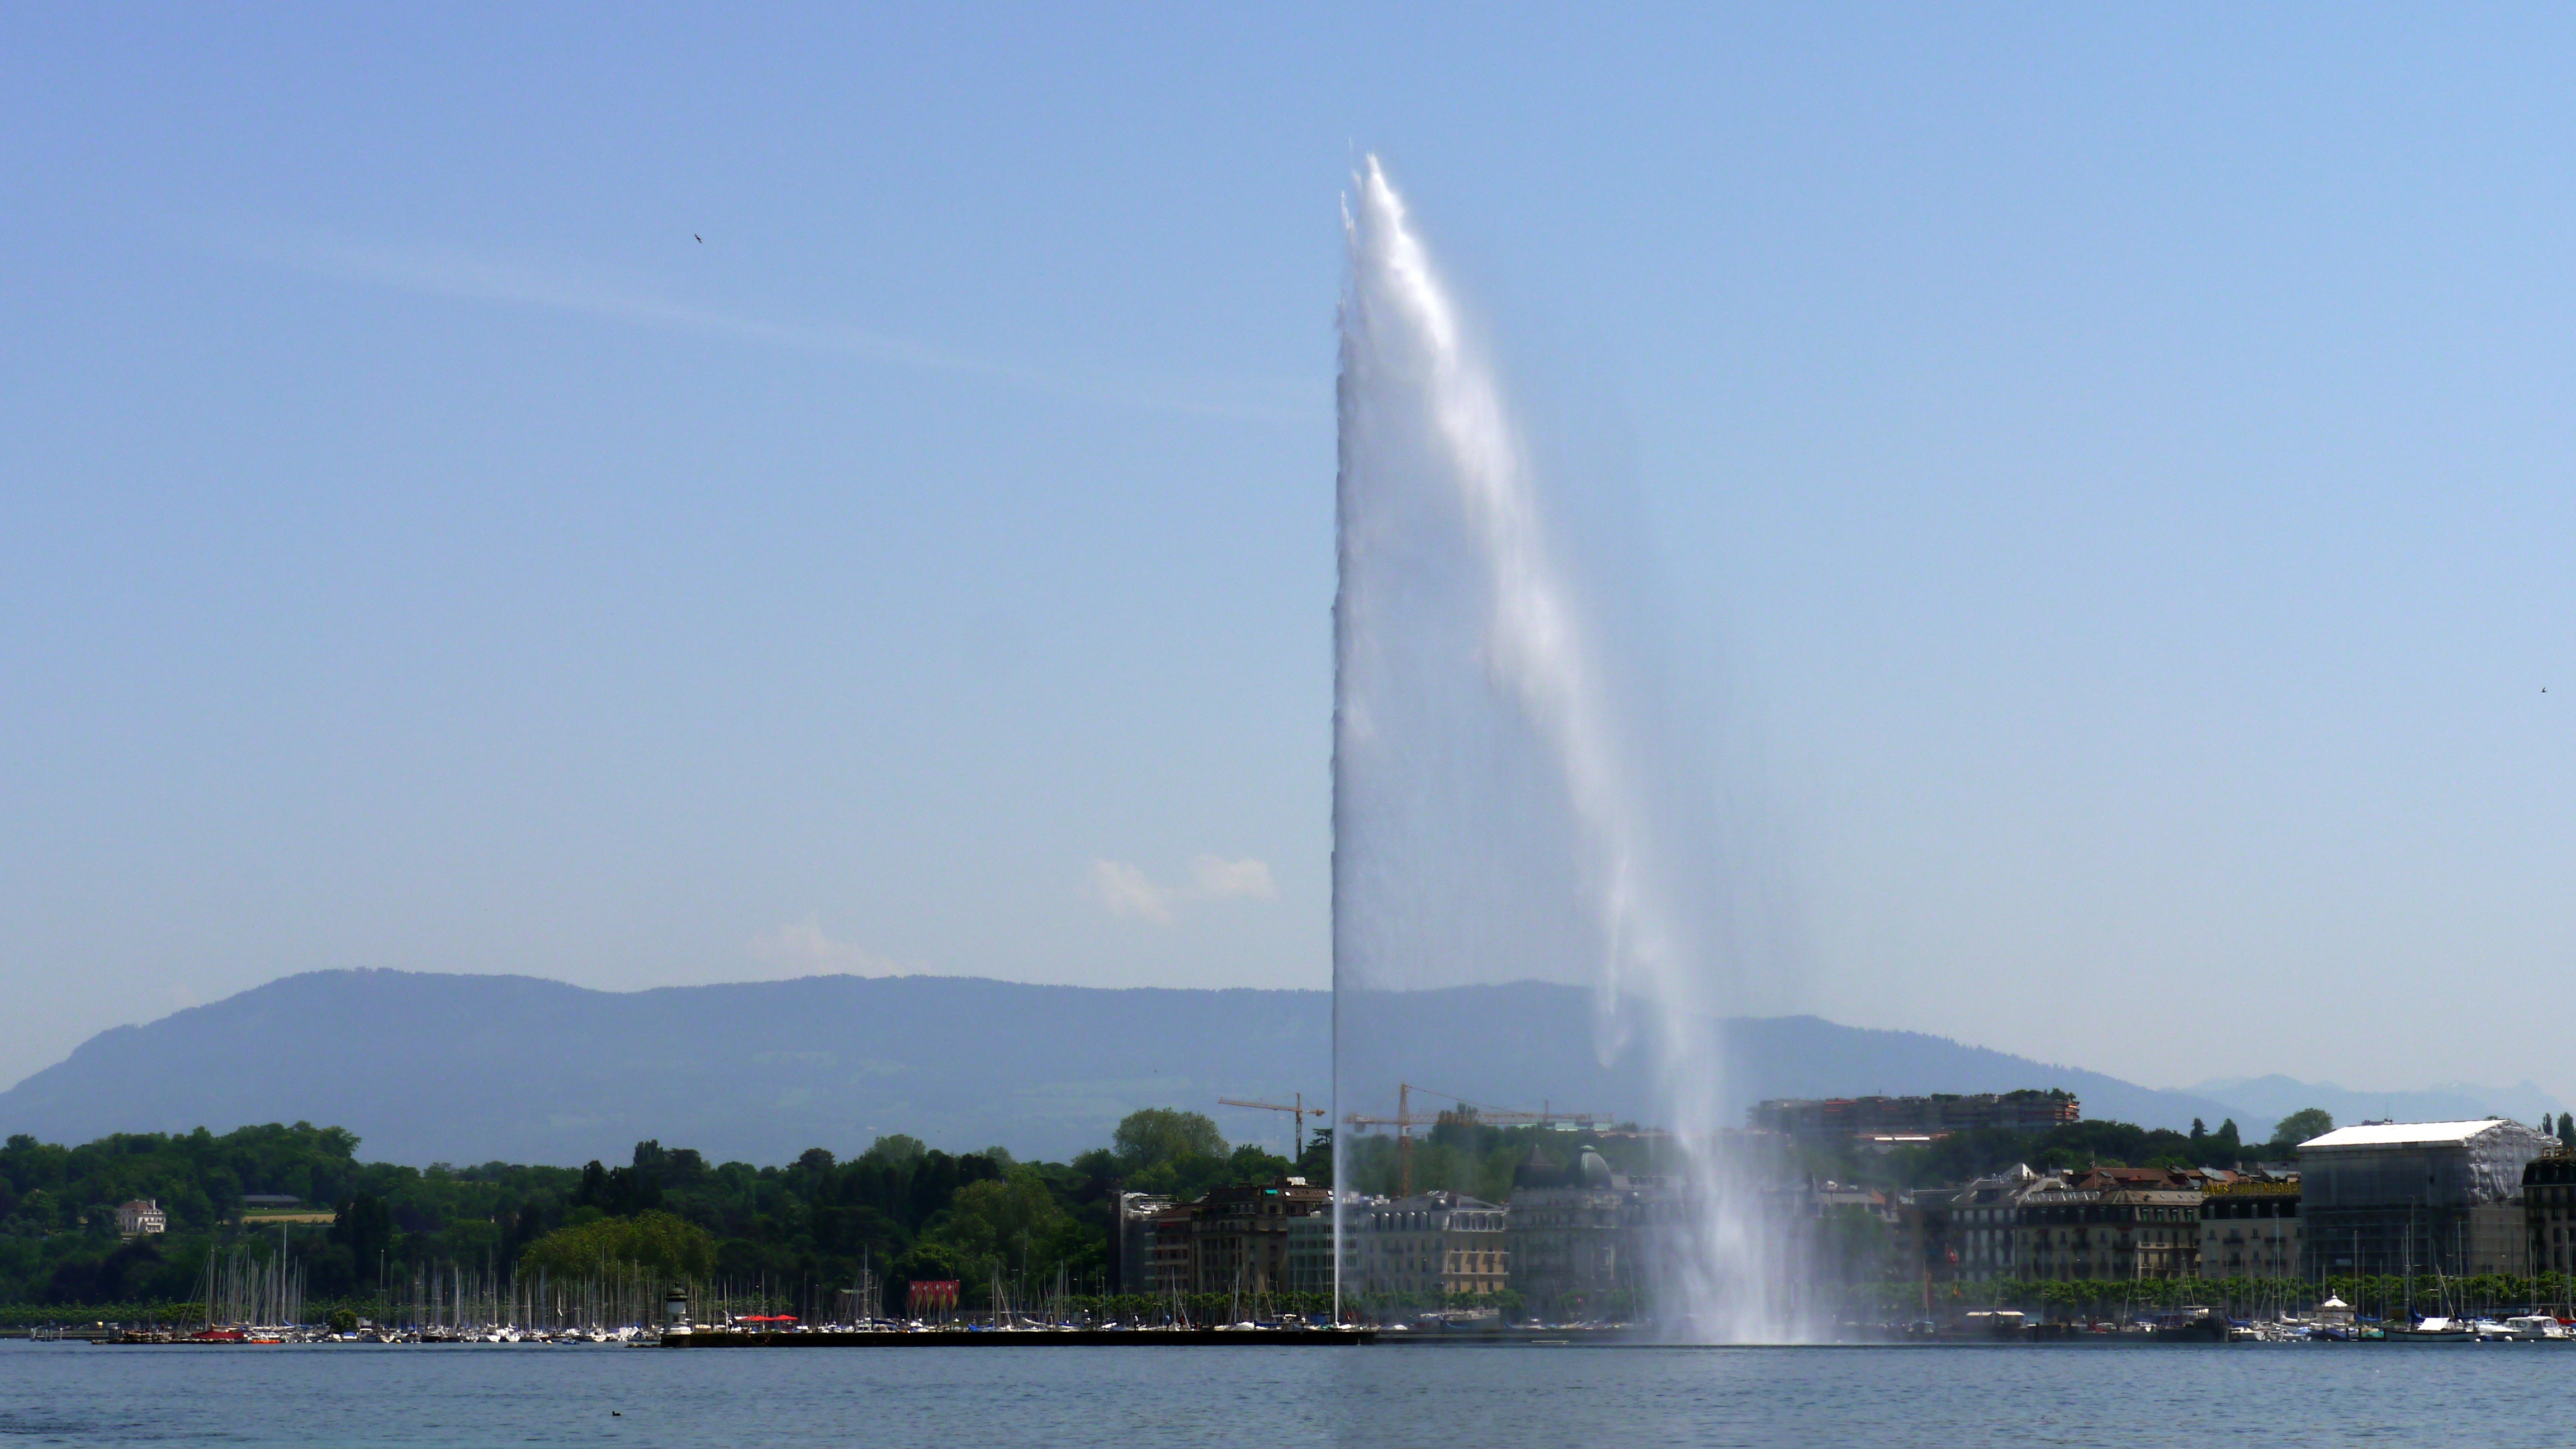
skyscraper, monument, landmark, places of interest, obelisk, fountain, water feature, geneva